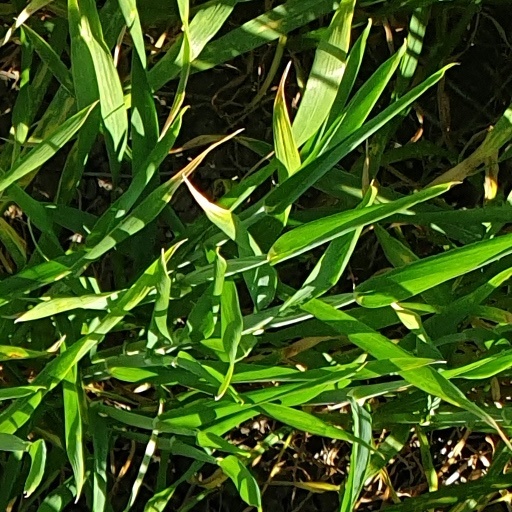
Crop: wheat